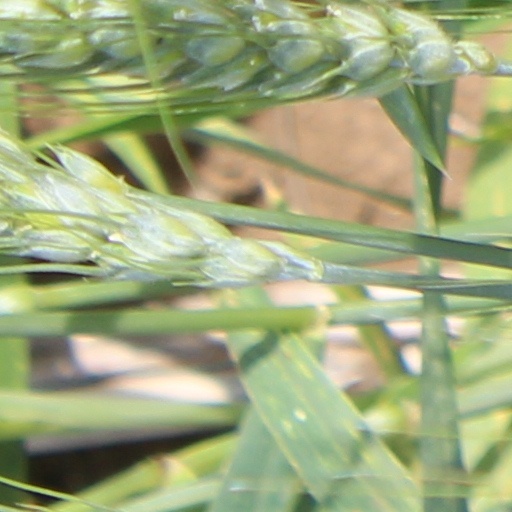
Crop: wheat